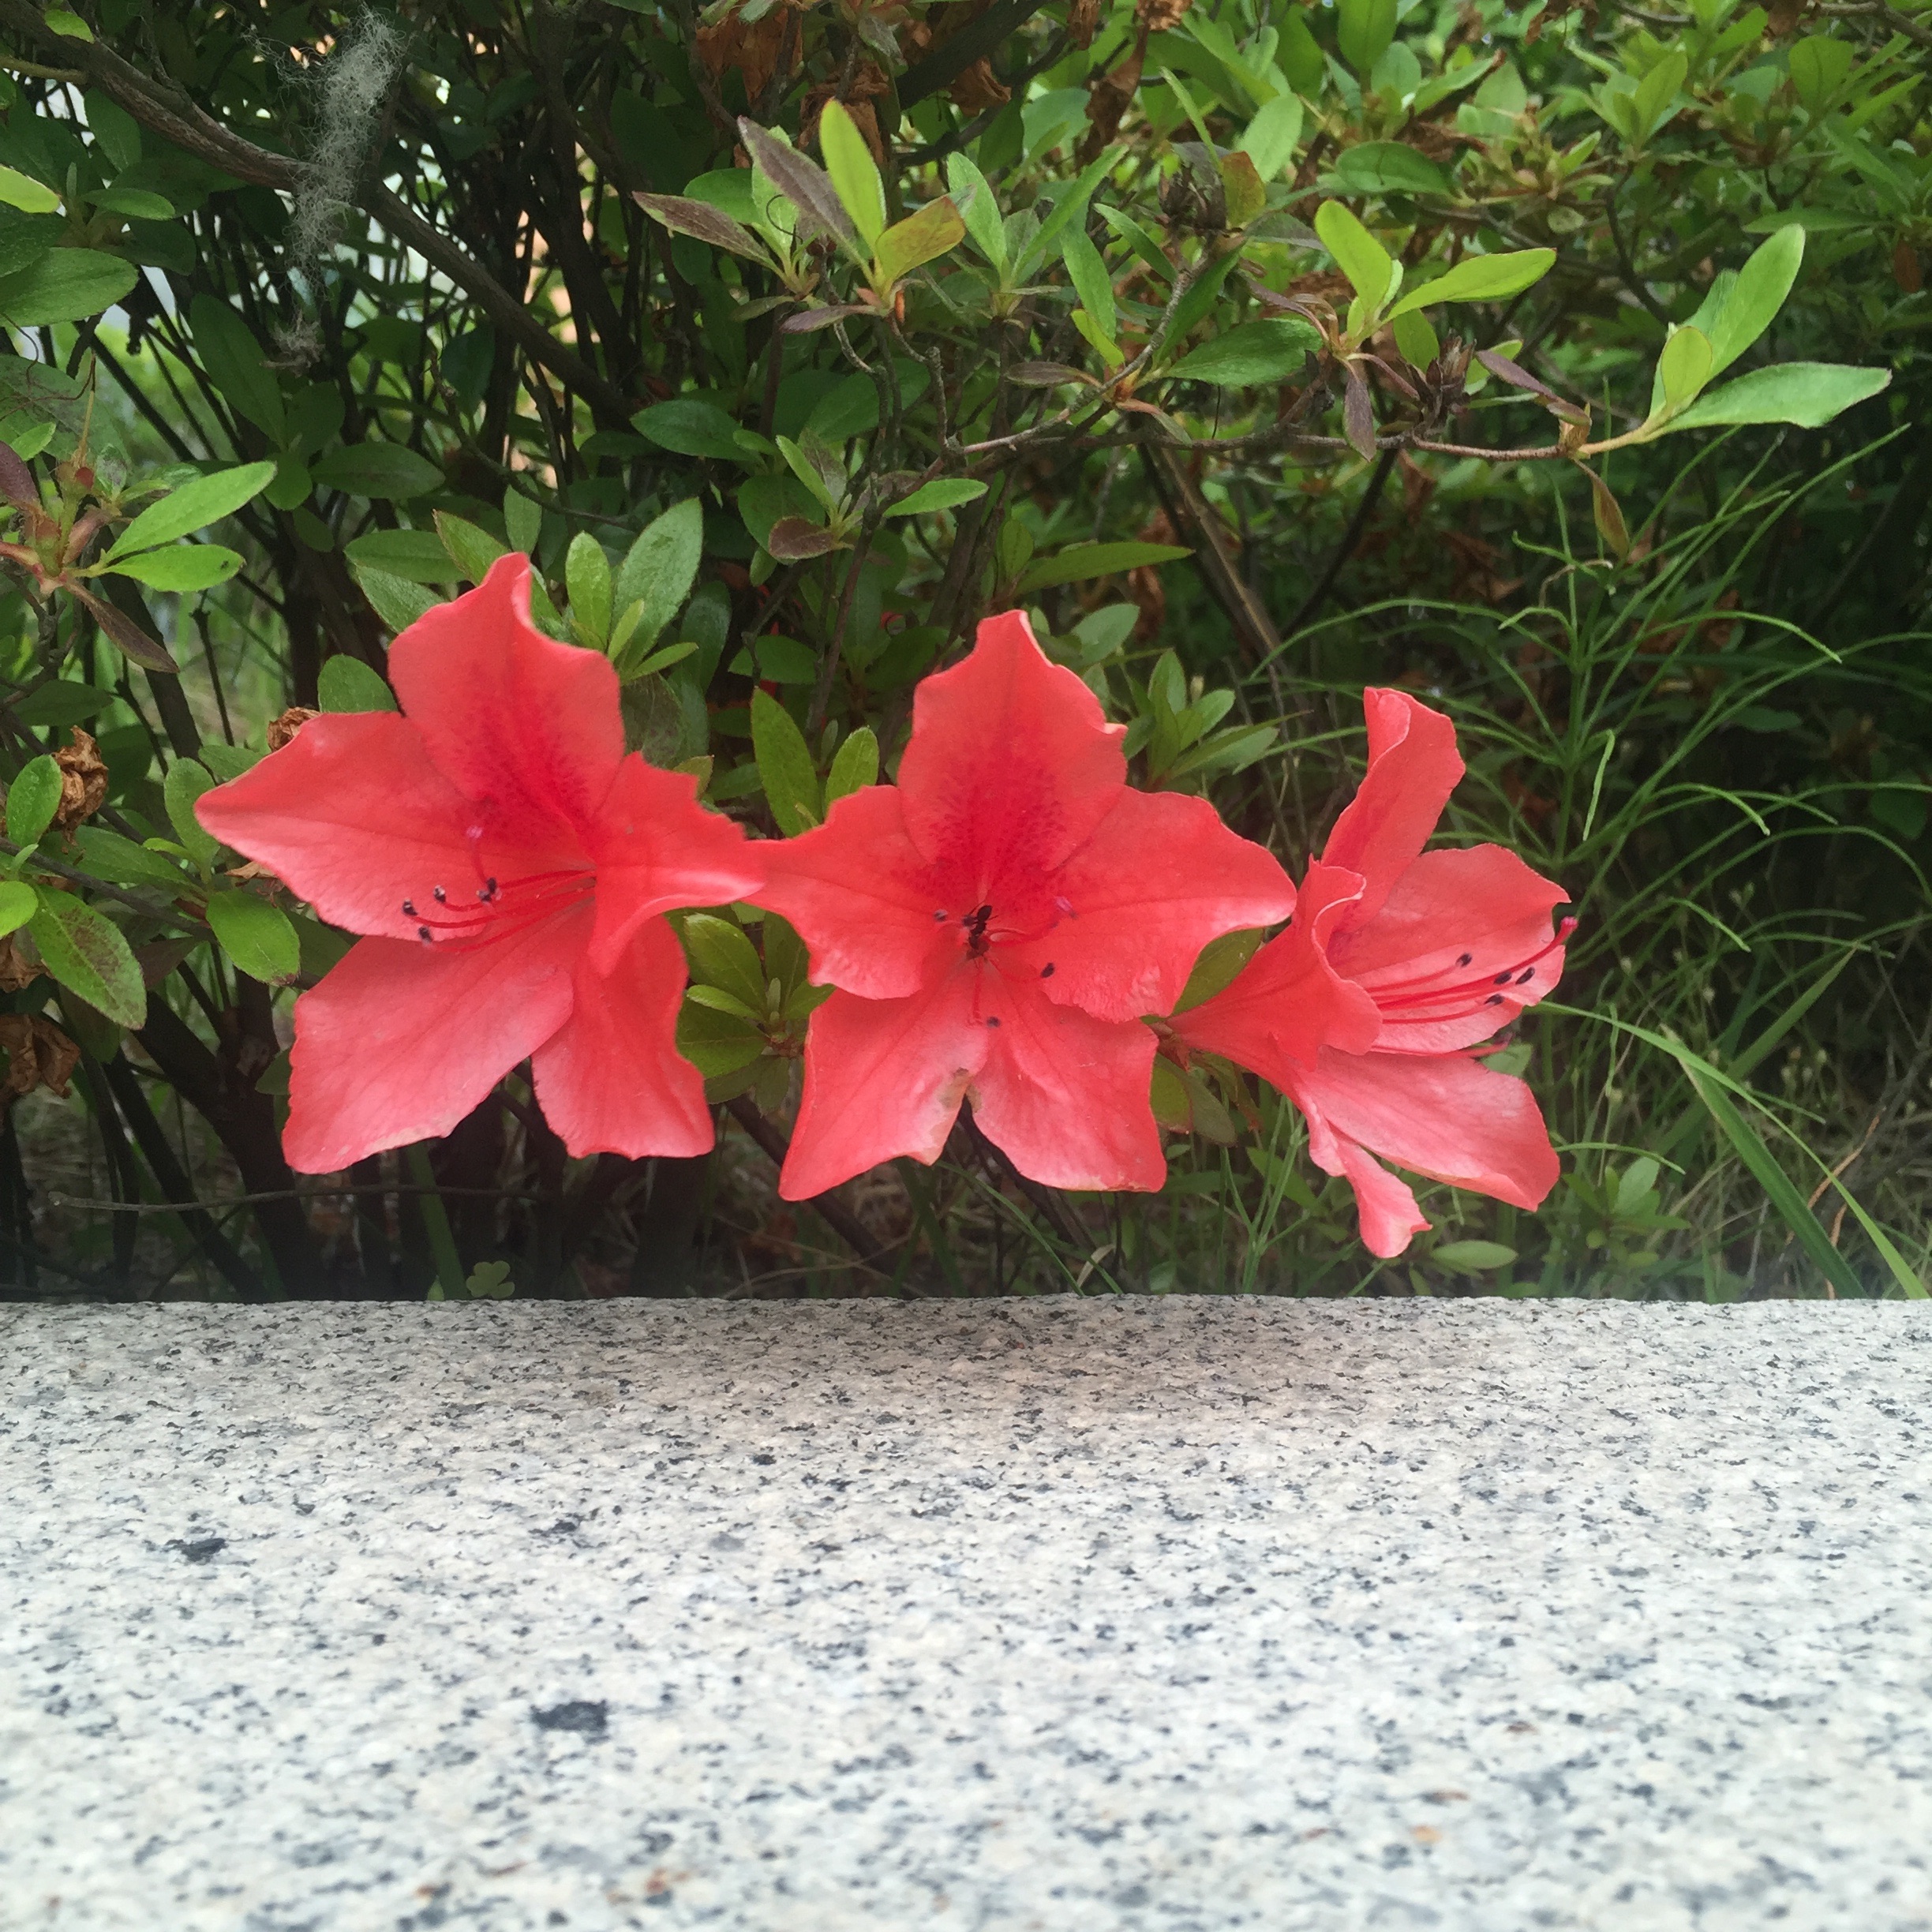
tree, plant, leaf, flower, petal, red, botany, flora, shrub, rhododendron, flowering plant, woody plant, land plant